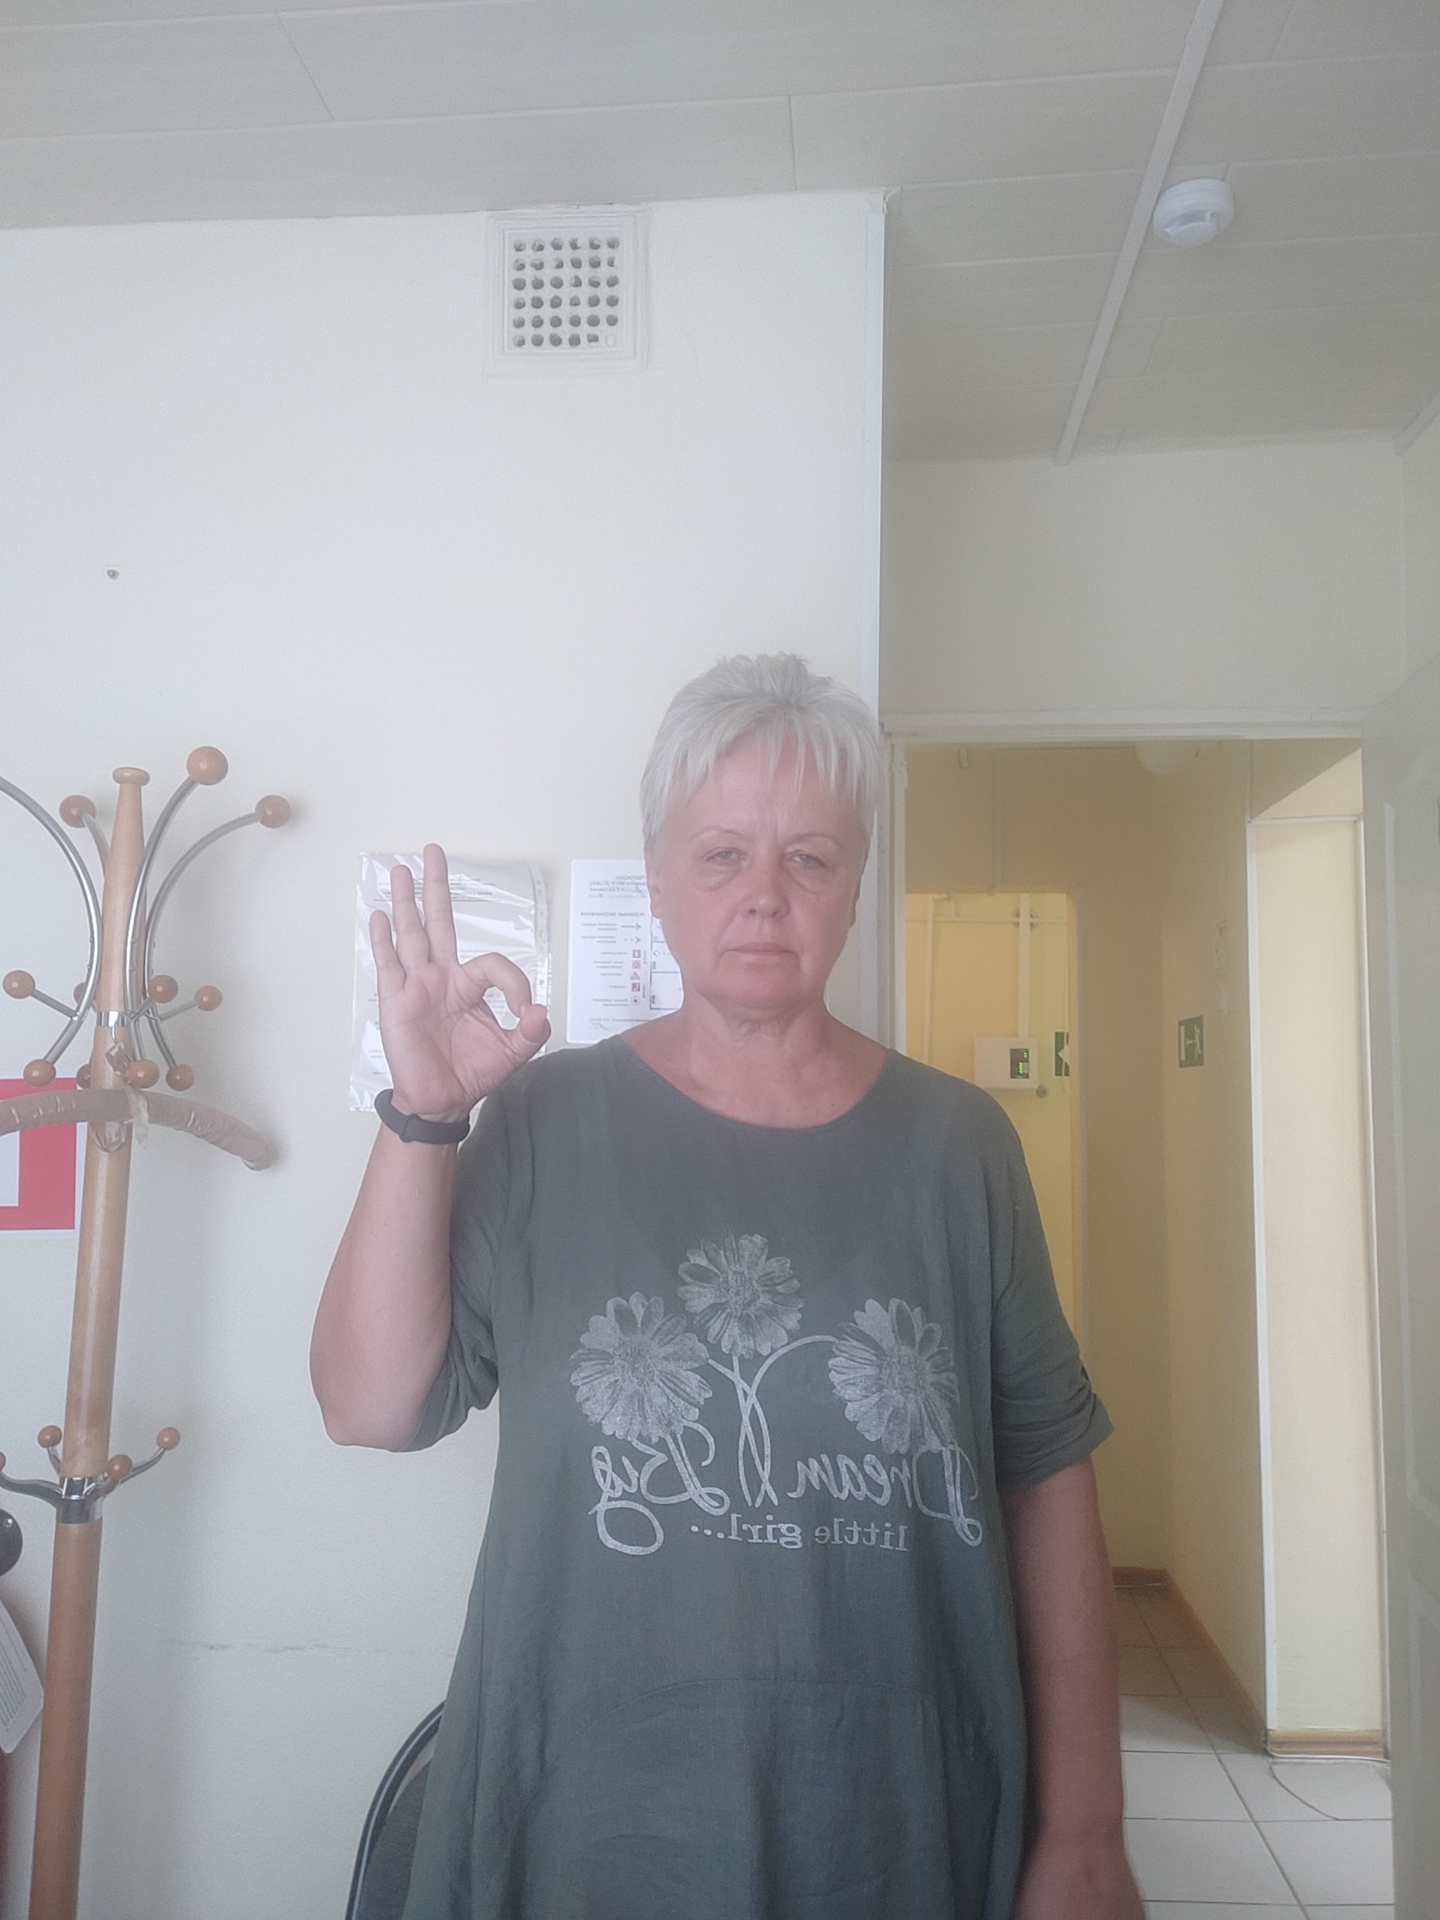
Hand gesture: ok